Bluntnose sixgill shark

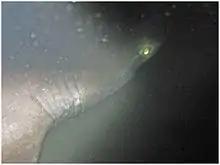
The Bluntnose sixgill shark is one of four shark species that have six gill pairs, with the other three being the frilled shark (Chlamydoselachus anguineus), the bigeyed sixgill shark (Hexanchus nakamurai)) and the Atlantic sixgill shark (Hexanchus vitulus)

The bluntnose sixgill shark has a large body and long tail. The snout is blunt and wide, and its eyes are small. There are 6 rows of saw-like teeth on its lower jaw and smaller teeth on its upper jaw. Skin color ranges from tan, through brown, to black. It has a light-colored lateral line down the sides and on the fins' edges, and darker colored spots on the sides. They also get stains/spots on their neural arches, and the number of stains increase as they get older. Its pupils are black and its eye color is a fluorescent blue-green. The bluntnose sixgill shark can grow to . A work from the 1880s stated that a bluntnose sixgill shark caught off Portugal in 1846 measured . This specimen was originally reported in an 1846 work and said to be only long. Adult males generally average between , while adult females average between . The average weight of an adult bluntnose sixgill shark is . Large specimens may reach in length and in weight.